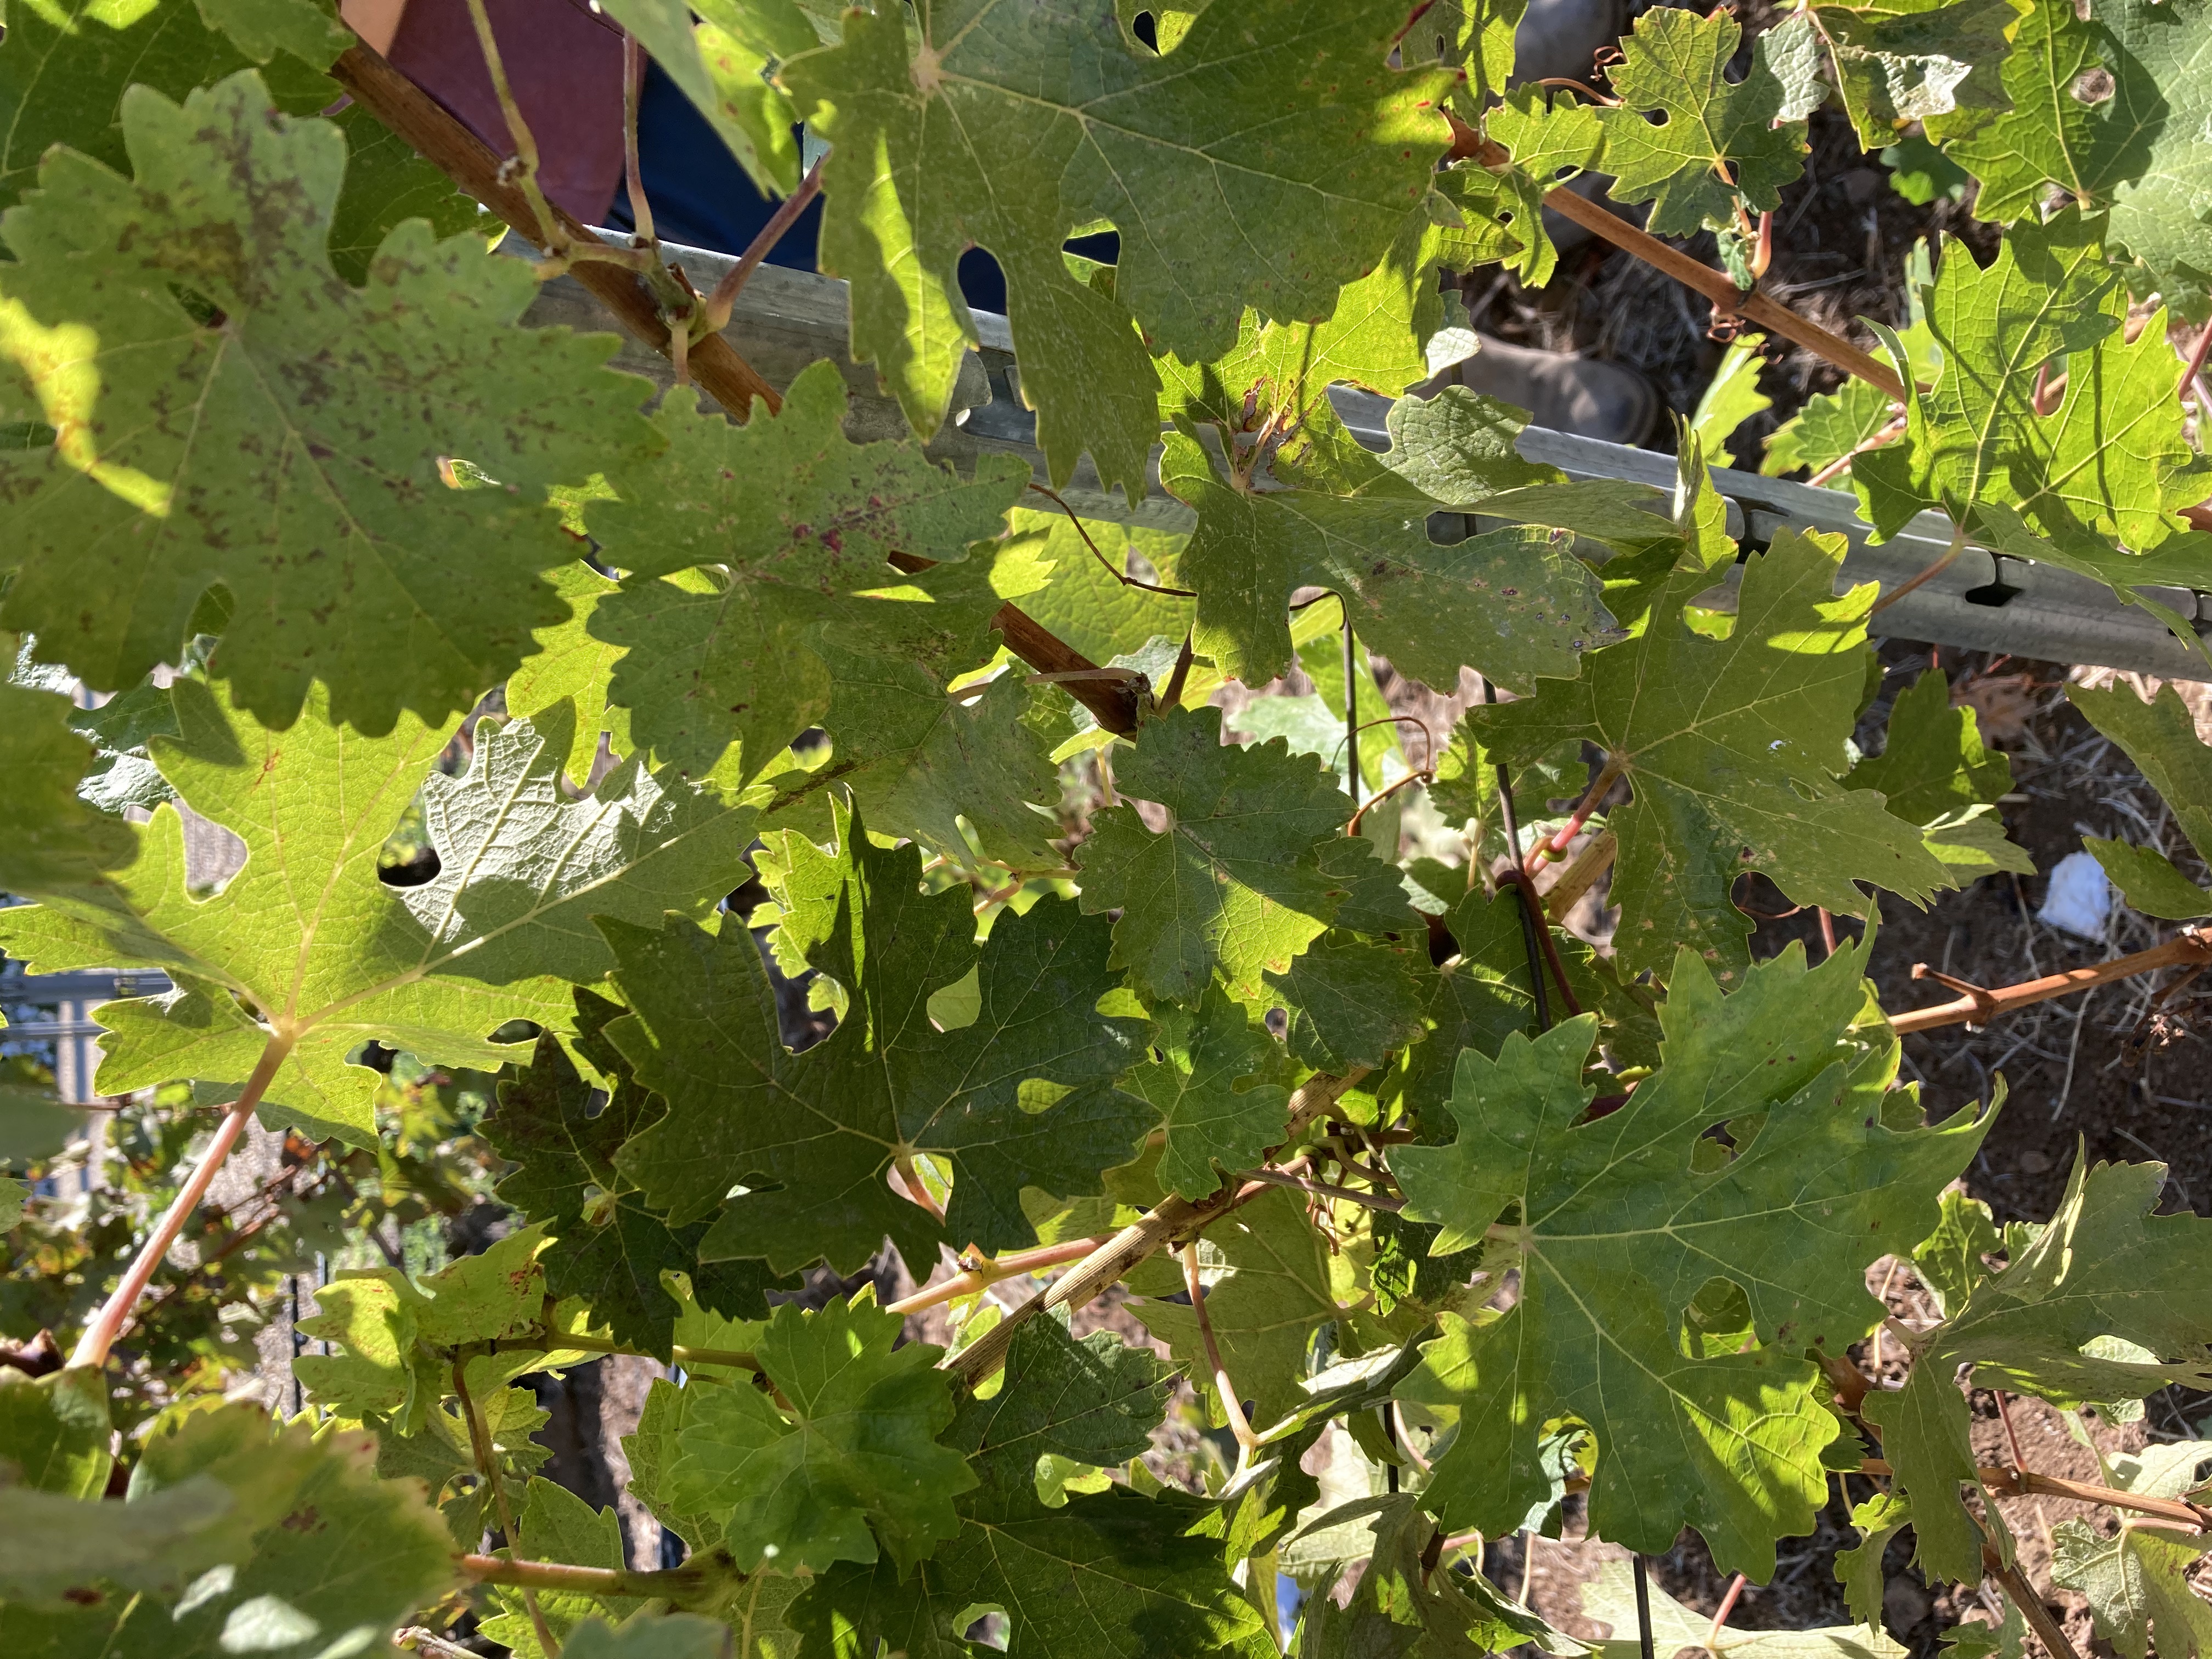
Label: No Virus